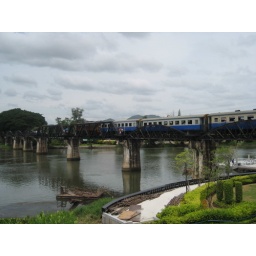
famous bridge over the river Kwai (aka saphan cam mae nam kwai)